Adolphe Blanc

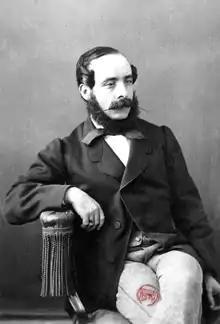

Blanc was born in Manosque, Alpes-de-Haute-Provence. At the age of 13 he was sent to study violin at the Paris Conservatoire. Though he studied under Fromental Halévy, and though his one-act comic opera "Les Deux Billets" was performed in 1868, Blanc's refined music lies in the Romantic Viennese tradition of "hausmusik" for private performance, music that was essentially peripheral to the public musical life of contemporary Paris, which was centered on opera, and as a result Blanc has been largely overlooked. There are three string trios, four string quartets, seven string quintets of various configurations, 15 piano trios, piano quartets and quintets as well as settings and arrangements, songs, pieces for piano and violin, choral works and some orchestral works.